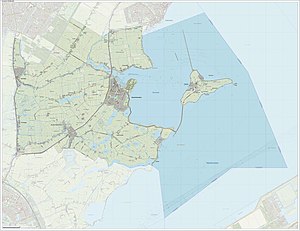
Waterland
Kort over kommunen Waterland
Waterland er en kommune i Holland i provinsen Nordholland. Den ligger nord for Amsterdam på bredden af IJsselmeer.